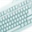
Label: keyboard